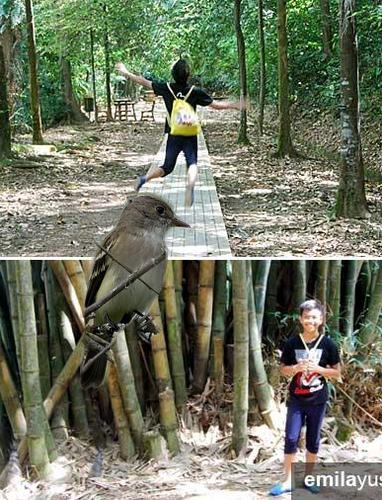
Bird species: Acadian_Flycatcher
Bird type: landbird
Background: land